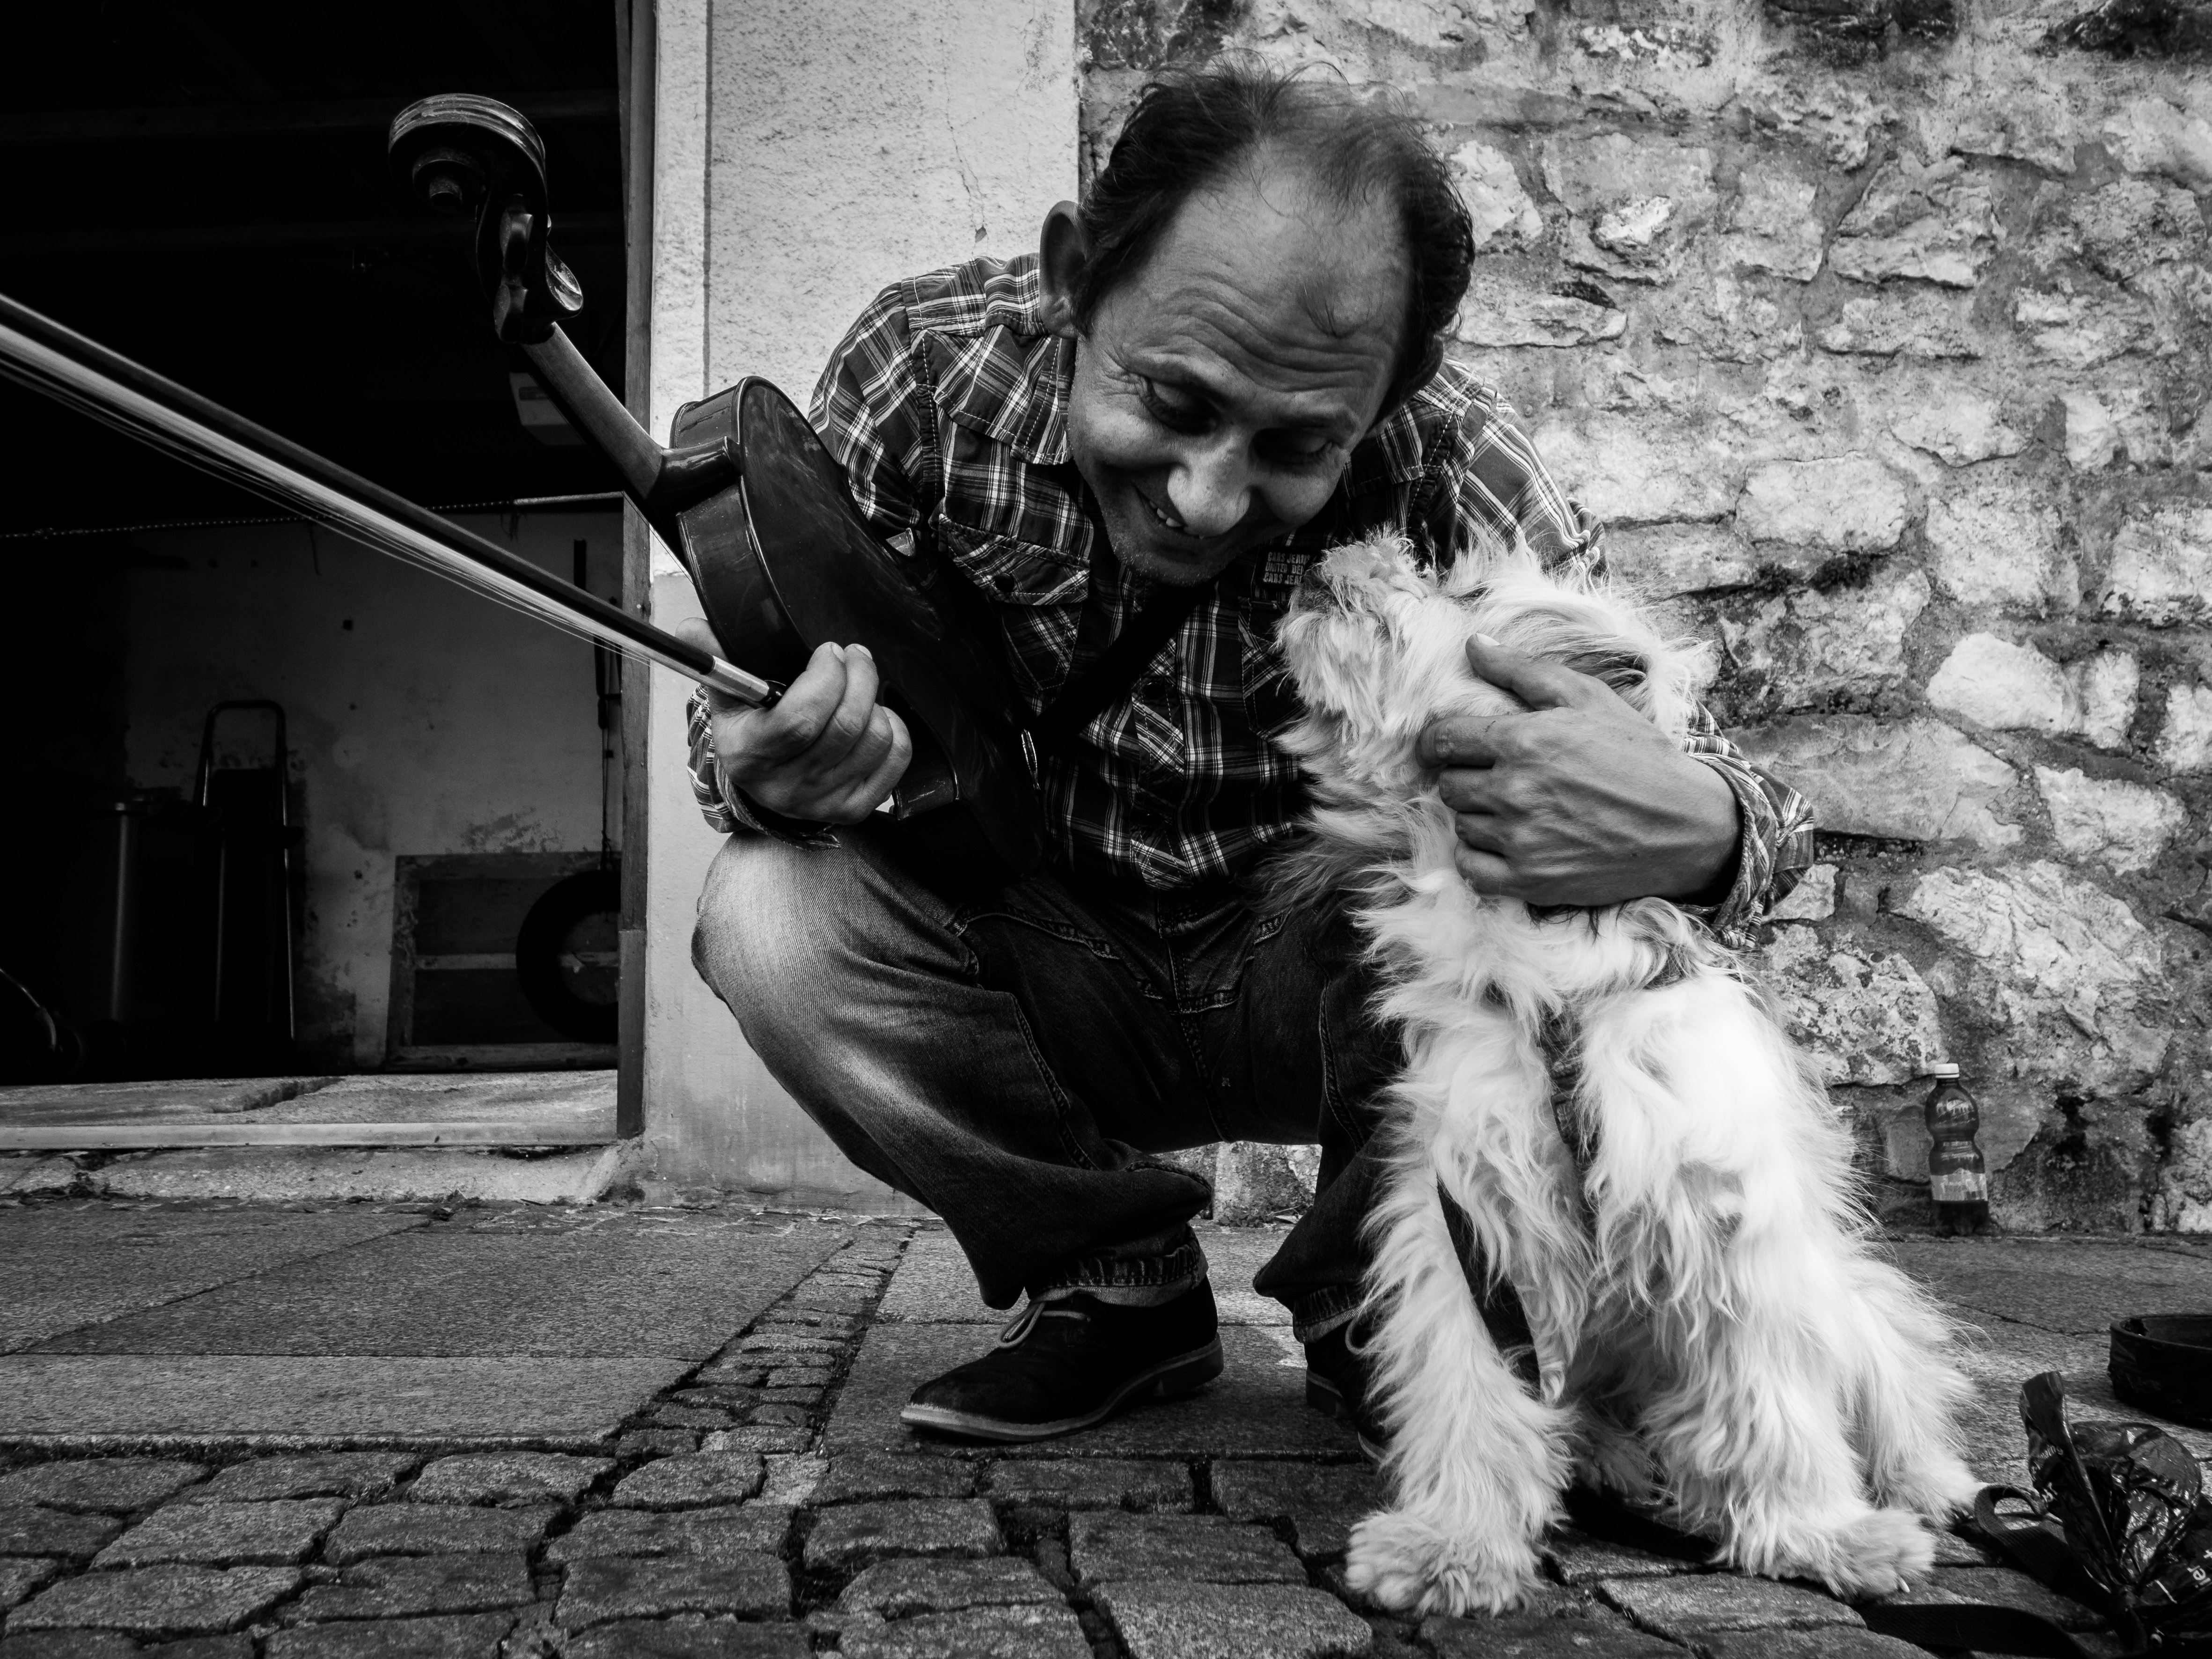
person, black and white, white, photography, sitting, child, black, monochrome, photograph, monochrome photography, human positions